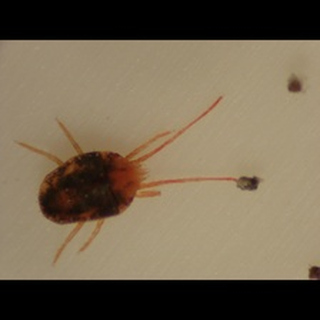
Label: wheat_mite